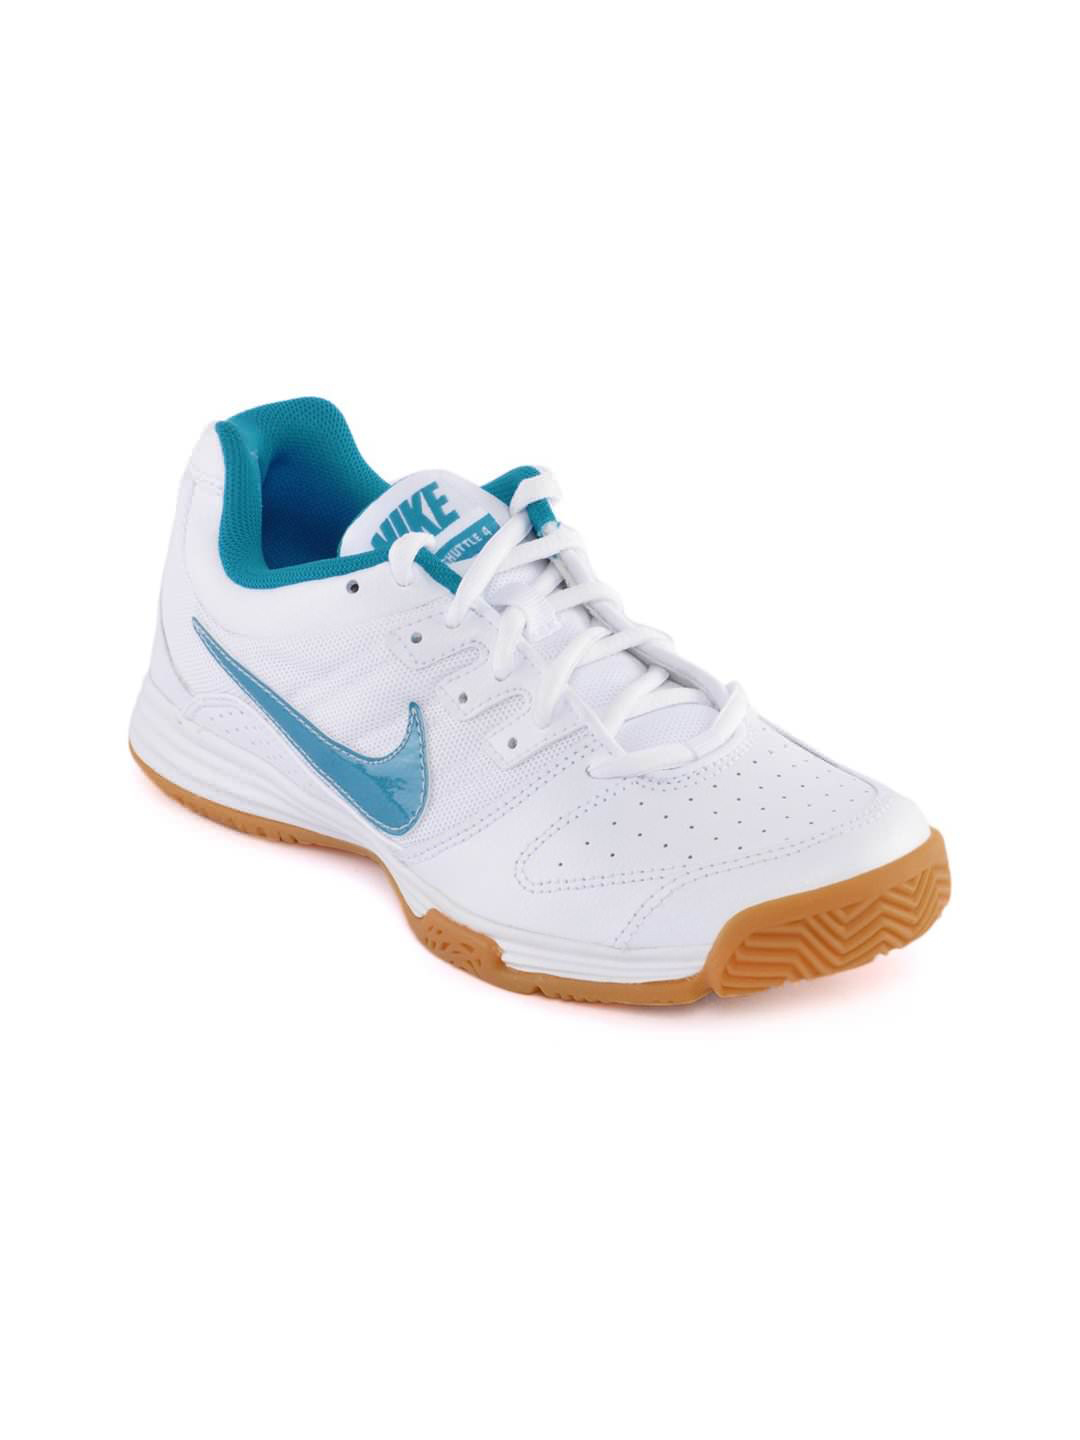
Nike Women White Court Shuttle Shoes
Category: Footwear / Shoes / Sports Shoes
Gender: Women
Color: White
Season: Fall 2011
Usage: Sports